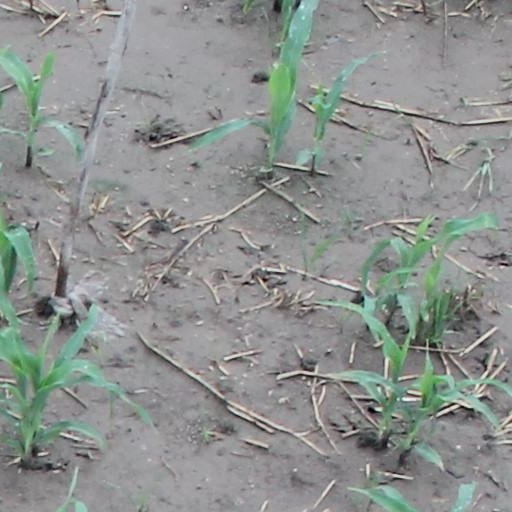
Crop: maize; corn